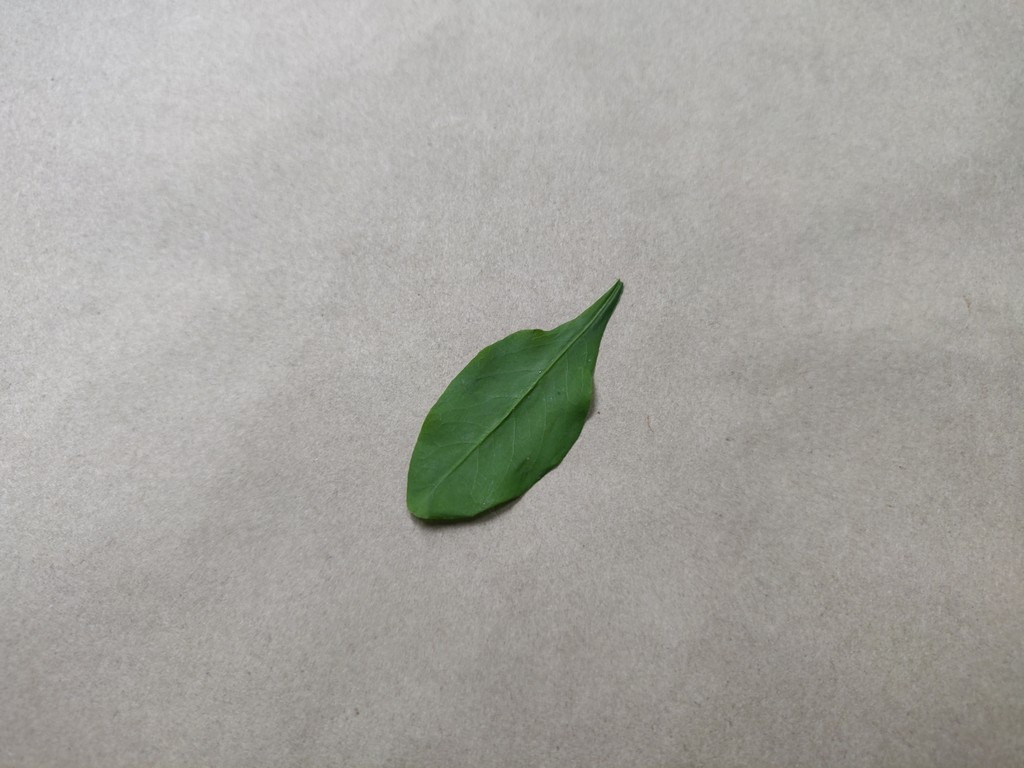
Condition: Healthy
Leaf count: single
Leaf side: front